Baháʼí Faith in Greater Boston

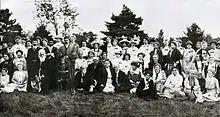
Photograph of Abdul-Baha visiting Green Acre, United States, in 1912

He then went to Eliot, Maine from 16 to 23 Aug, where he stayed in Green Acre. Some five or eight hundred people were there to hear the first talk. The talk was about ways of knowing the truth - he disavowed individual approaches like pure reason, simple authority, individual inspiration, etc., but affirmed: